Tariel Vasadze

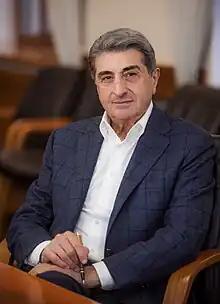
Vasadze in 2021

Tariel Shakrovych Vasadze (born 15 October 1947 in Supsa, Lanchkhuti Municipality, Georgian SSR) is a Ukrainian businessman of Georgian descent, president of Ukrainian Automobile Corporation LLC, former Ukrainian Verkhovna Rada PM (IV, V, VI and VII convocations).